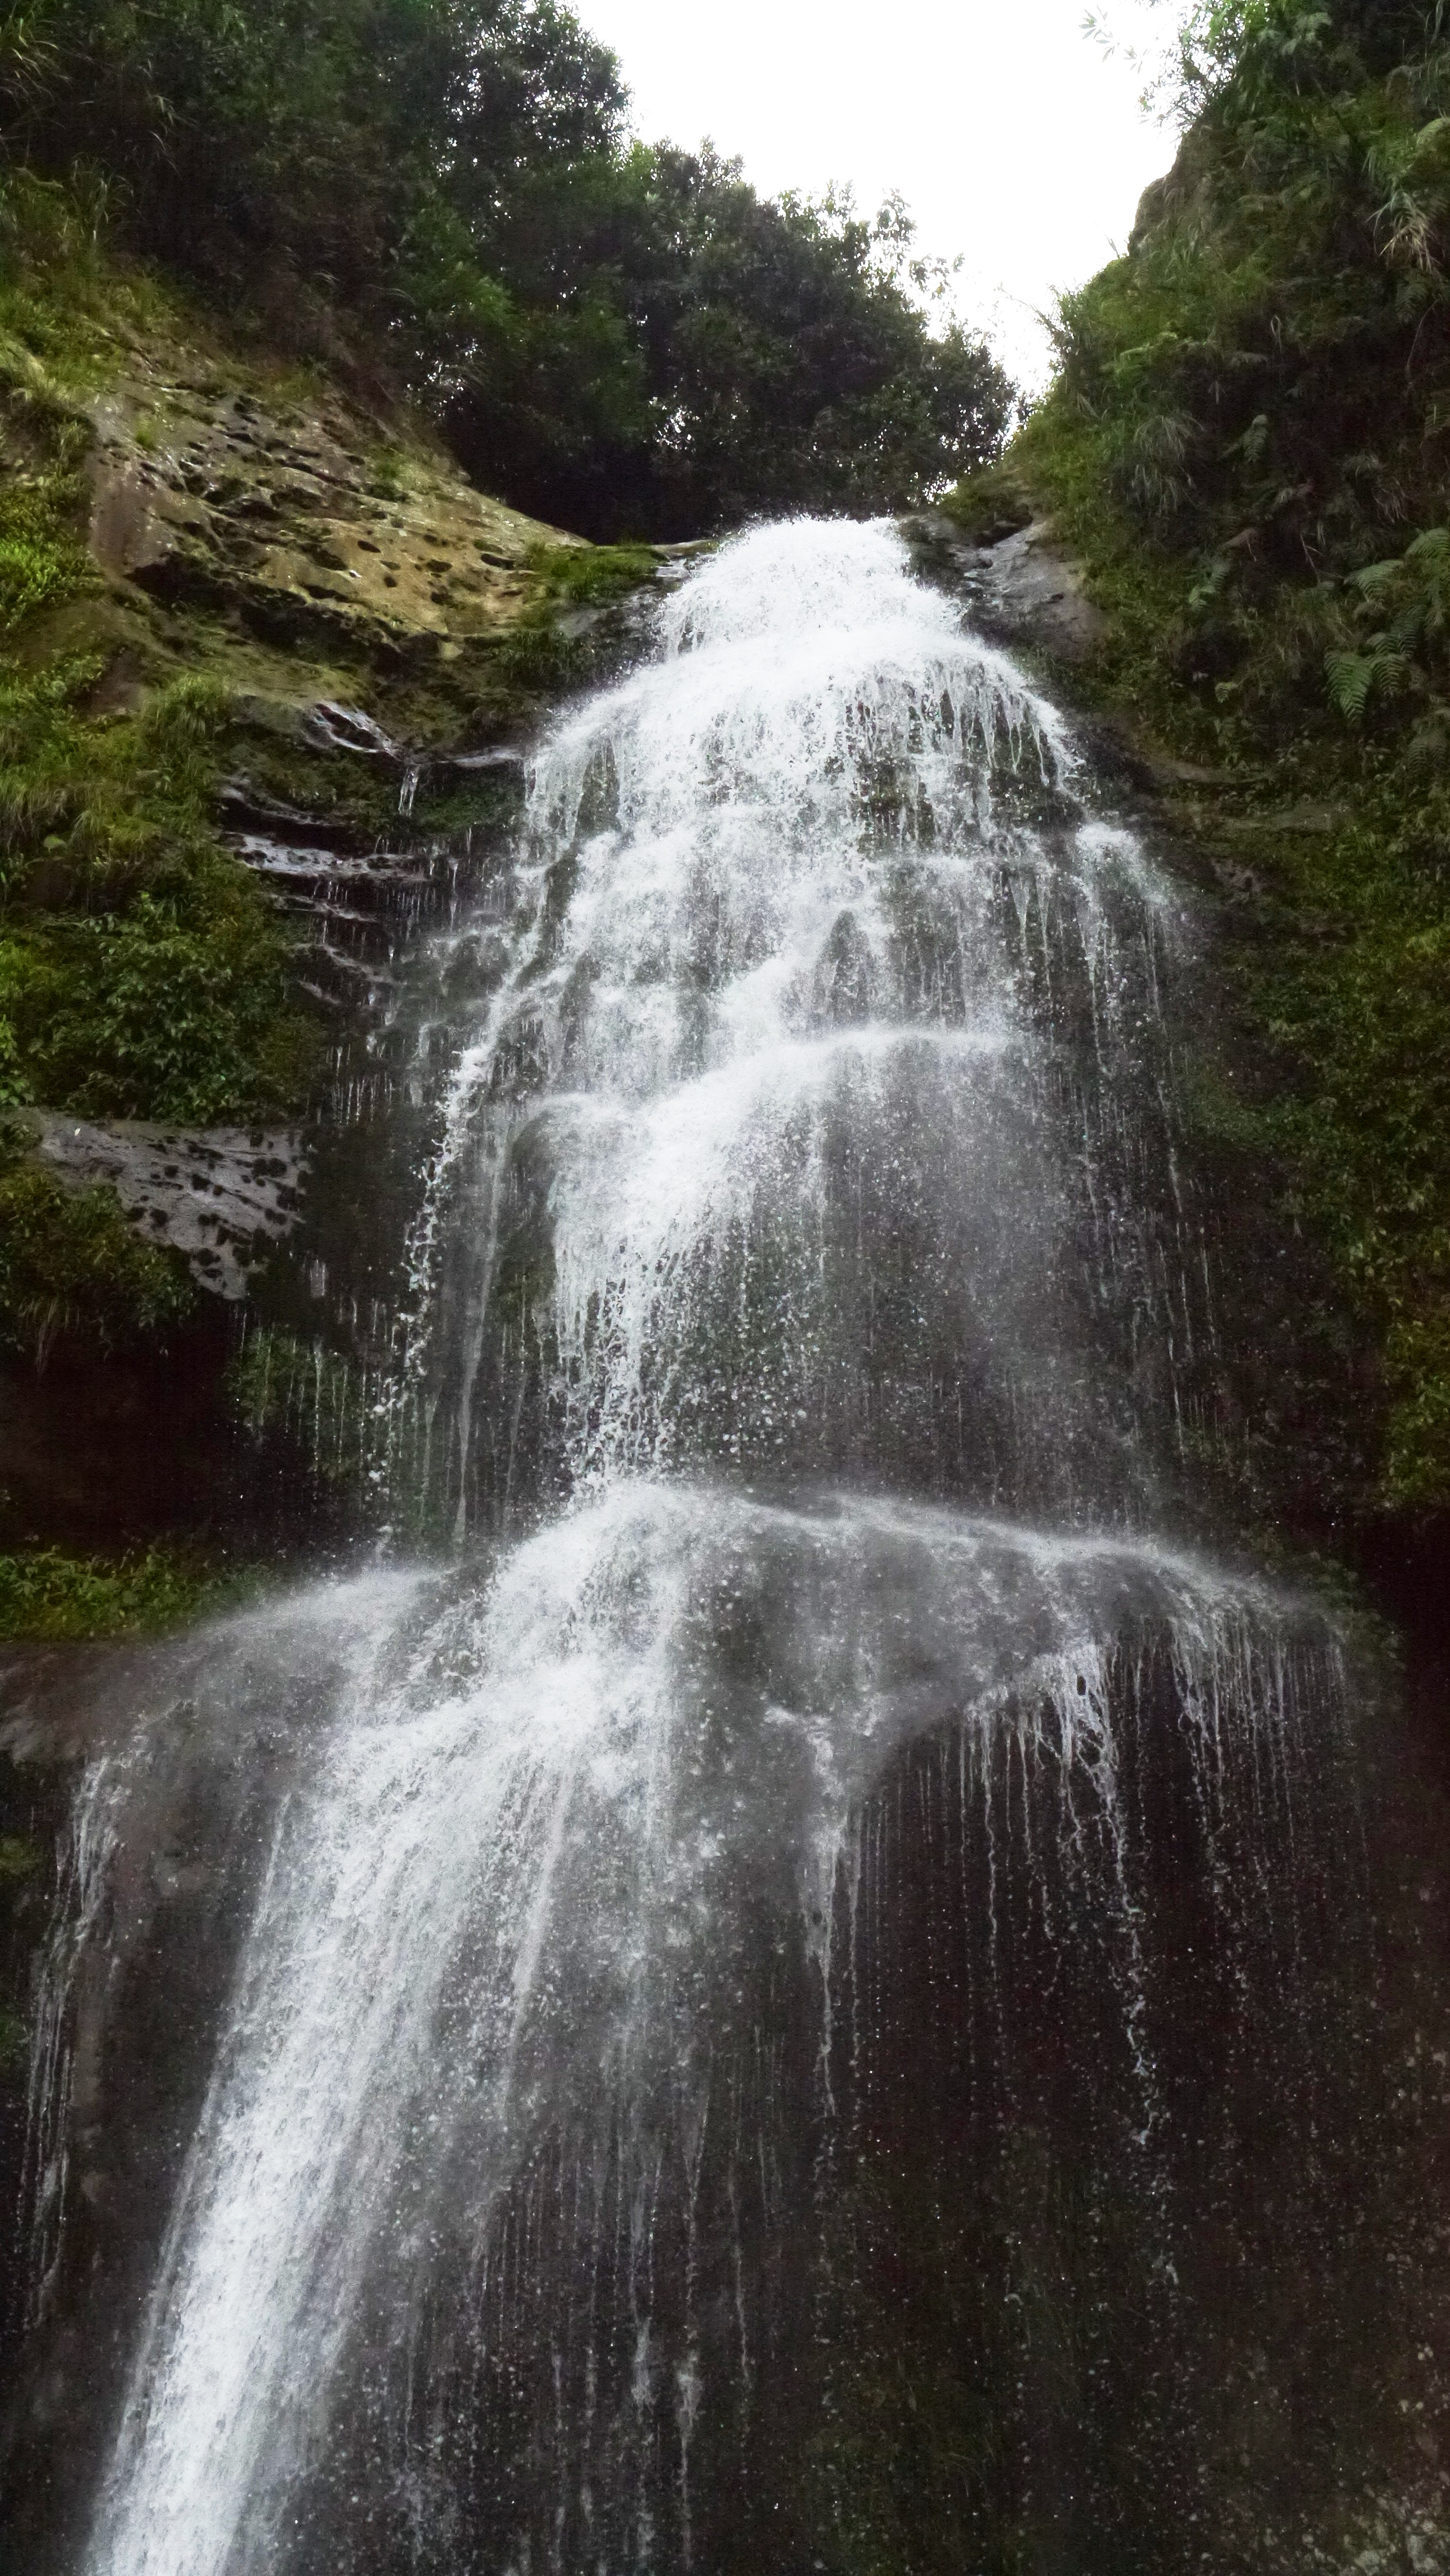
water, waterfall, plant, stream, natural, body of water, ecology, background, wasserfall, views, water feature, watercourse, landscape view